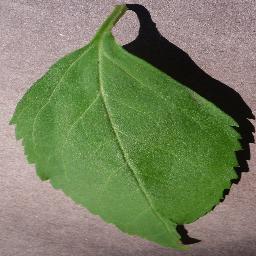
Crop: cherry
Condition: (including_sour)_healthy